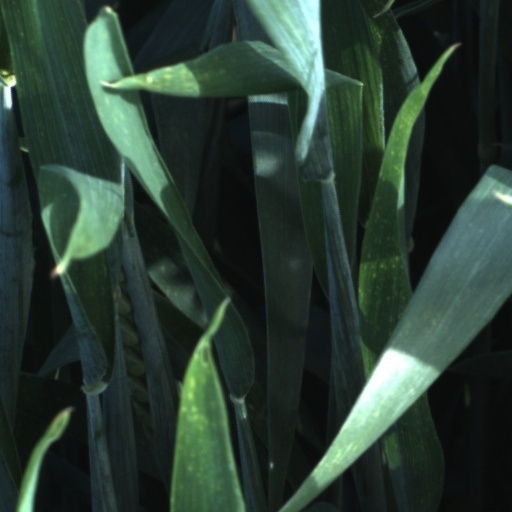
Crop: wheat